Mary Ann Aldham

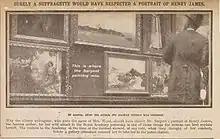
A newspaper cutting from 1914 concerning Aldham's attack at the Royal Academy

Aldham wrote to the Women’s Social and Political Union stating "I have tried to destroy a valuable picture because I wish to show the public that they have no security for their property nor for their art treasures until women are given the political freedom". The portrait was valued at £700 and Sir Walter Lamb, the Secretary of the Royal Academy calculated that the portrait's value had been reduced by between £100 and £300 as a result of the attack. To this Aldham responded, "I quite understand; if a woman had painted it, it would not have been worth so much."